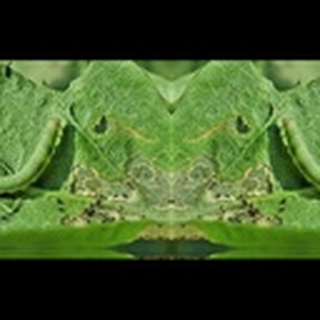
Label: cotton_army_worm